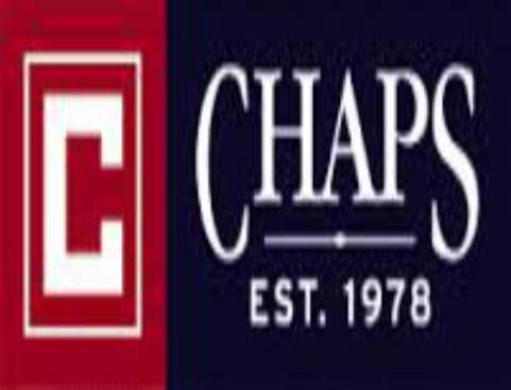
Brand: chaps
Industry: Clothes